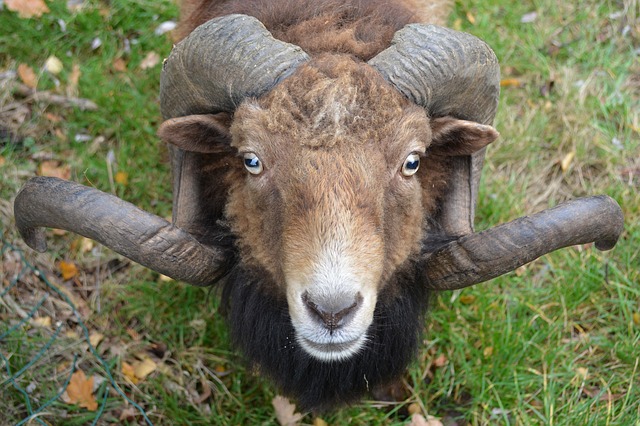
Label: sheep